Class struggle

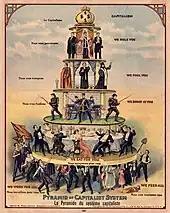
The Pyramid of Capitalist System visualizes and explains class conflict.

In political science, the term class struggle, class conflict, or class war refers to the economic antagonism and political tension that exist among social classes because of clashing interests, competition for limited resources, and inequalities of power in the socioeconomic hierarchy. In its simplest manifestation, class struggle refers to the ongoing battle between the rich and poor.